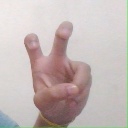
अक्षर: ई